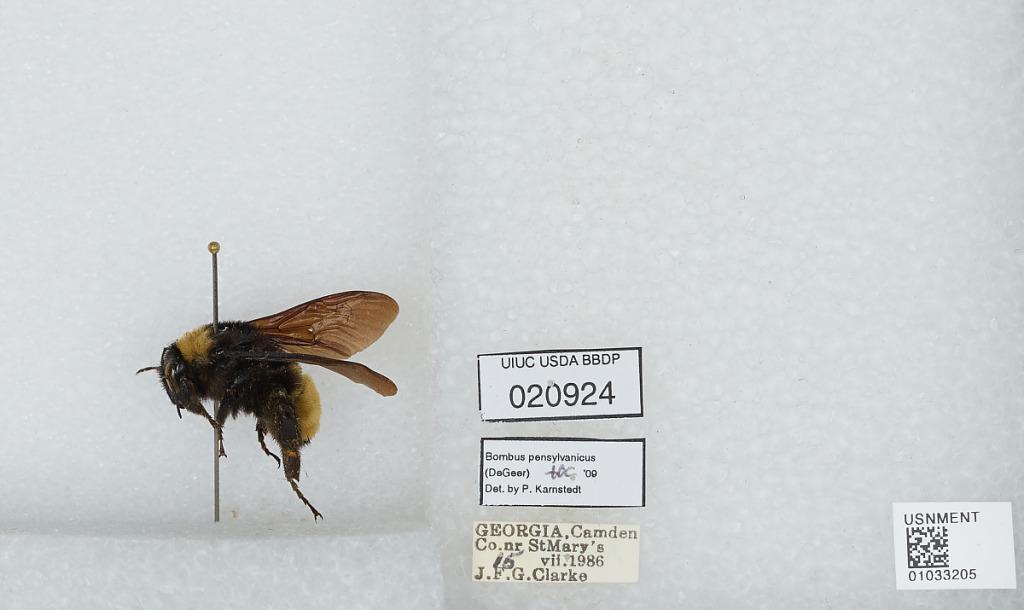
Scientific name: Bombus sp.
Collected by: J. Clarke
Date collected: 1986-7-15
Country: United States
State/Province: Georgia
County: Camden
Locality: Near St. Marys
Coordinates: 30.7364, -81.595
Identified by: Karnstedt, P.